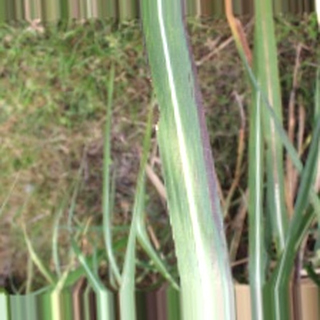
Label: sugarcane_bacterial_blight